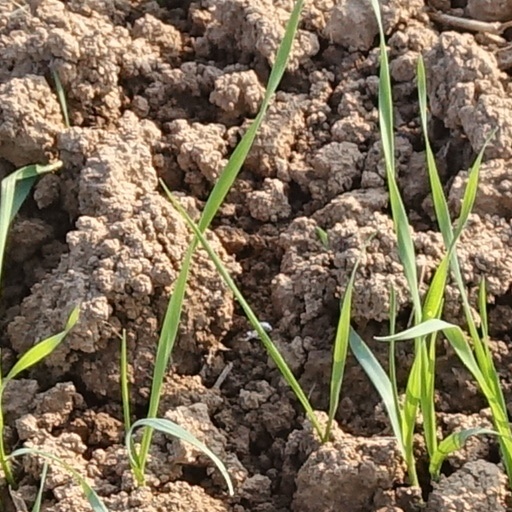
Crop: wheat